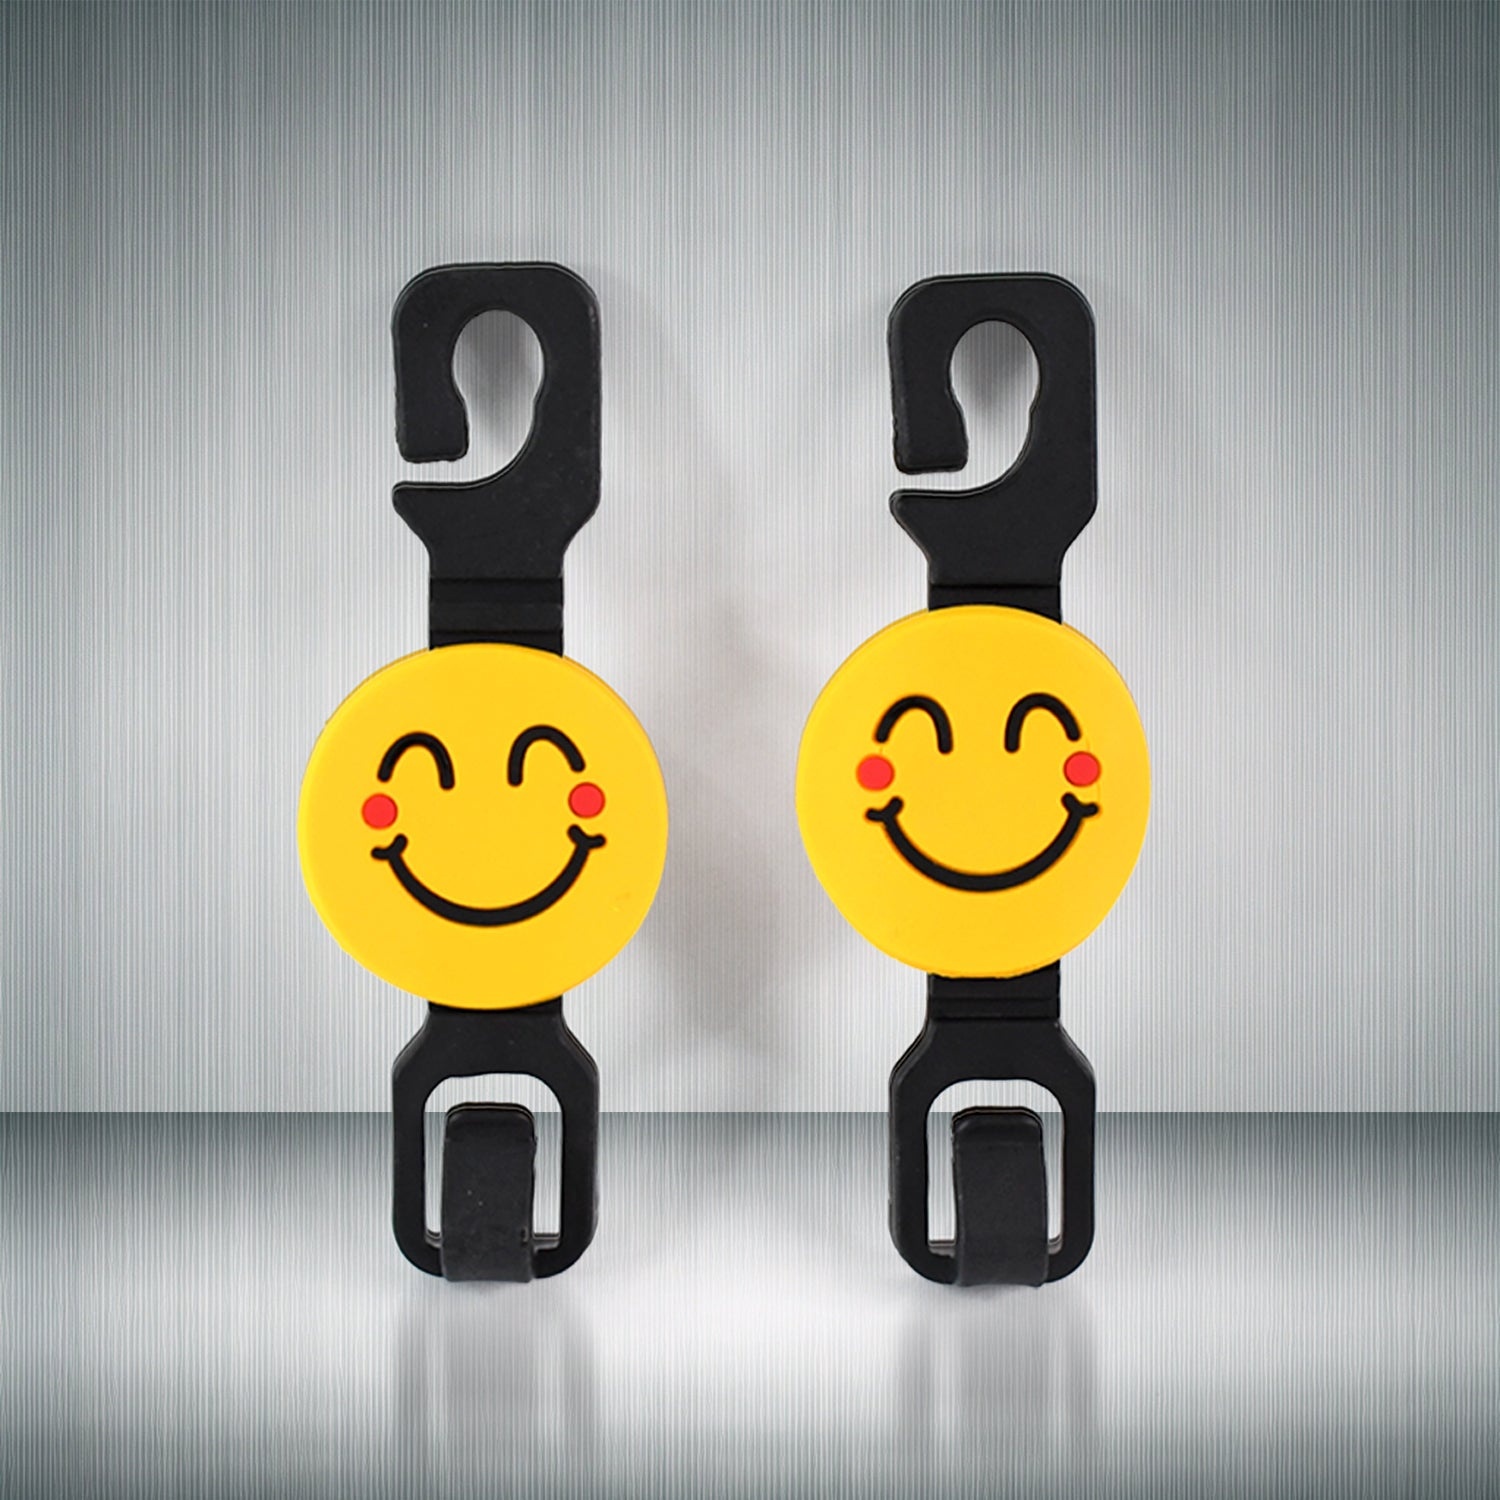
Universal Car Seat Headrest Hooks (2 Pc Set)
Set of 2 Universal Car Seat Headrest Hooks with Cute Smiley Face Design – Durable Plastic Backseat Hanger for Bags, Groceries, Purses & Bottle Holding | Car Accessory Hook Clip Organizer (2 Pc Set) Description:- Add a touch of joy and organization to your car with this 2 Pc Car Seat Headrest Hook Set featuring a Smiley Face Design . Made from durable, high-quality plastic, these hooks clip effortlessly onto your car’s headrest rods, instantly creating hanging space for handbags, shopping bags, backpacks, water bottles, umbrellas, and more. The cheerful yellow smiley face adds a fun and positive vibe to your car interior, making it especially attractive for family and child-friendly vehicles. Key Features:- Premium Quality Material: Strong plastic body with firm hold and longevity Cheerful Design: Bright yellow smiley face adds visual appeal and fun Universal Fit: Compatible with most car seat headrest poles Easy to Install: No tools required – just hook on and it's ready to use Space-Saving: Prevents clutter by keeping essentials off the floor Child-Friendly Look: Appealing for kids and families alike Ideal For:- Daily drivers and commuters Family cars with children Rideshare vehicles Keeping shopping bags, water bottles, and handbags secure while driving Product Specifications:- Material: ABS Plastic Set Content: 2 Pieces Installation: Tool-free headrest mount Usage: Bag/Bottle/Purse Hanger in Car Dimension:- Volu. Weight (Gm) :- 43 Product Weight (Gm) :- 23 Ship Weight (Gm) :- 43 Length (Cm) :- 15 Breadth (Cm) :- 11 Height (Cm) :- 1
Brand: atmanna.in
Category: Vehicles & Parts > Vehicle Parts & Accessories > Vehicle Storage & Cargo > Vehicle Headrest Hangers & Hooks